John Mitchell (geographer)

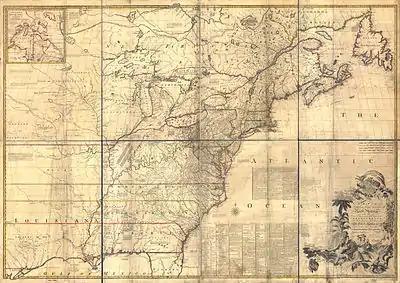
The Mitchell Map

Mitchell's main claim to historical fame is his large map of the North American colonies that was first published in Philadelphia then in London in 1755 and was reprinted several times during the second half of the 18th century. It is the most comprehensive map of eastern North America made during the colonial era and was used as a primary map source during the Treaty of Paris for defining the boundaries of the newly independent United States. It remained important for resolving border disputes between the United States and Canada as recently as the 1980s.